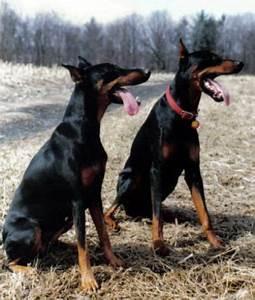
dog